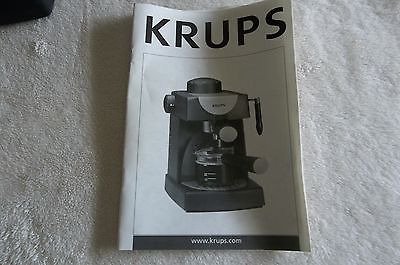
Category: coffee maker